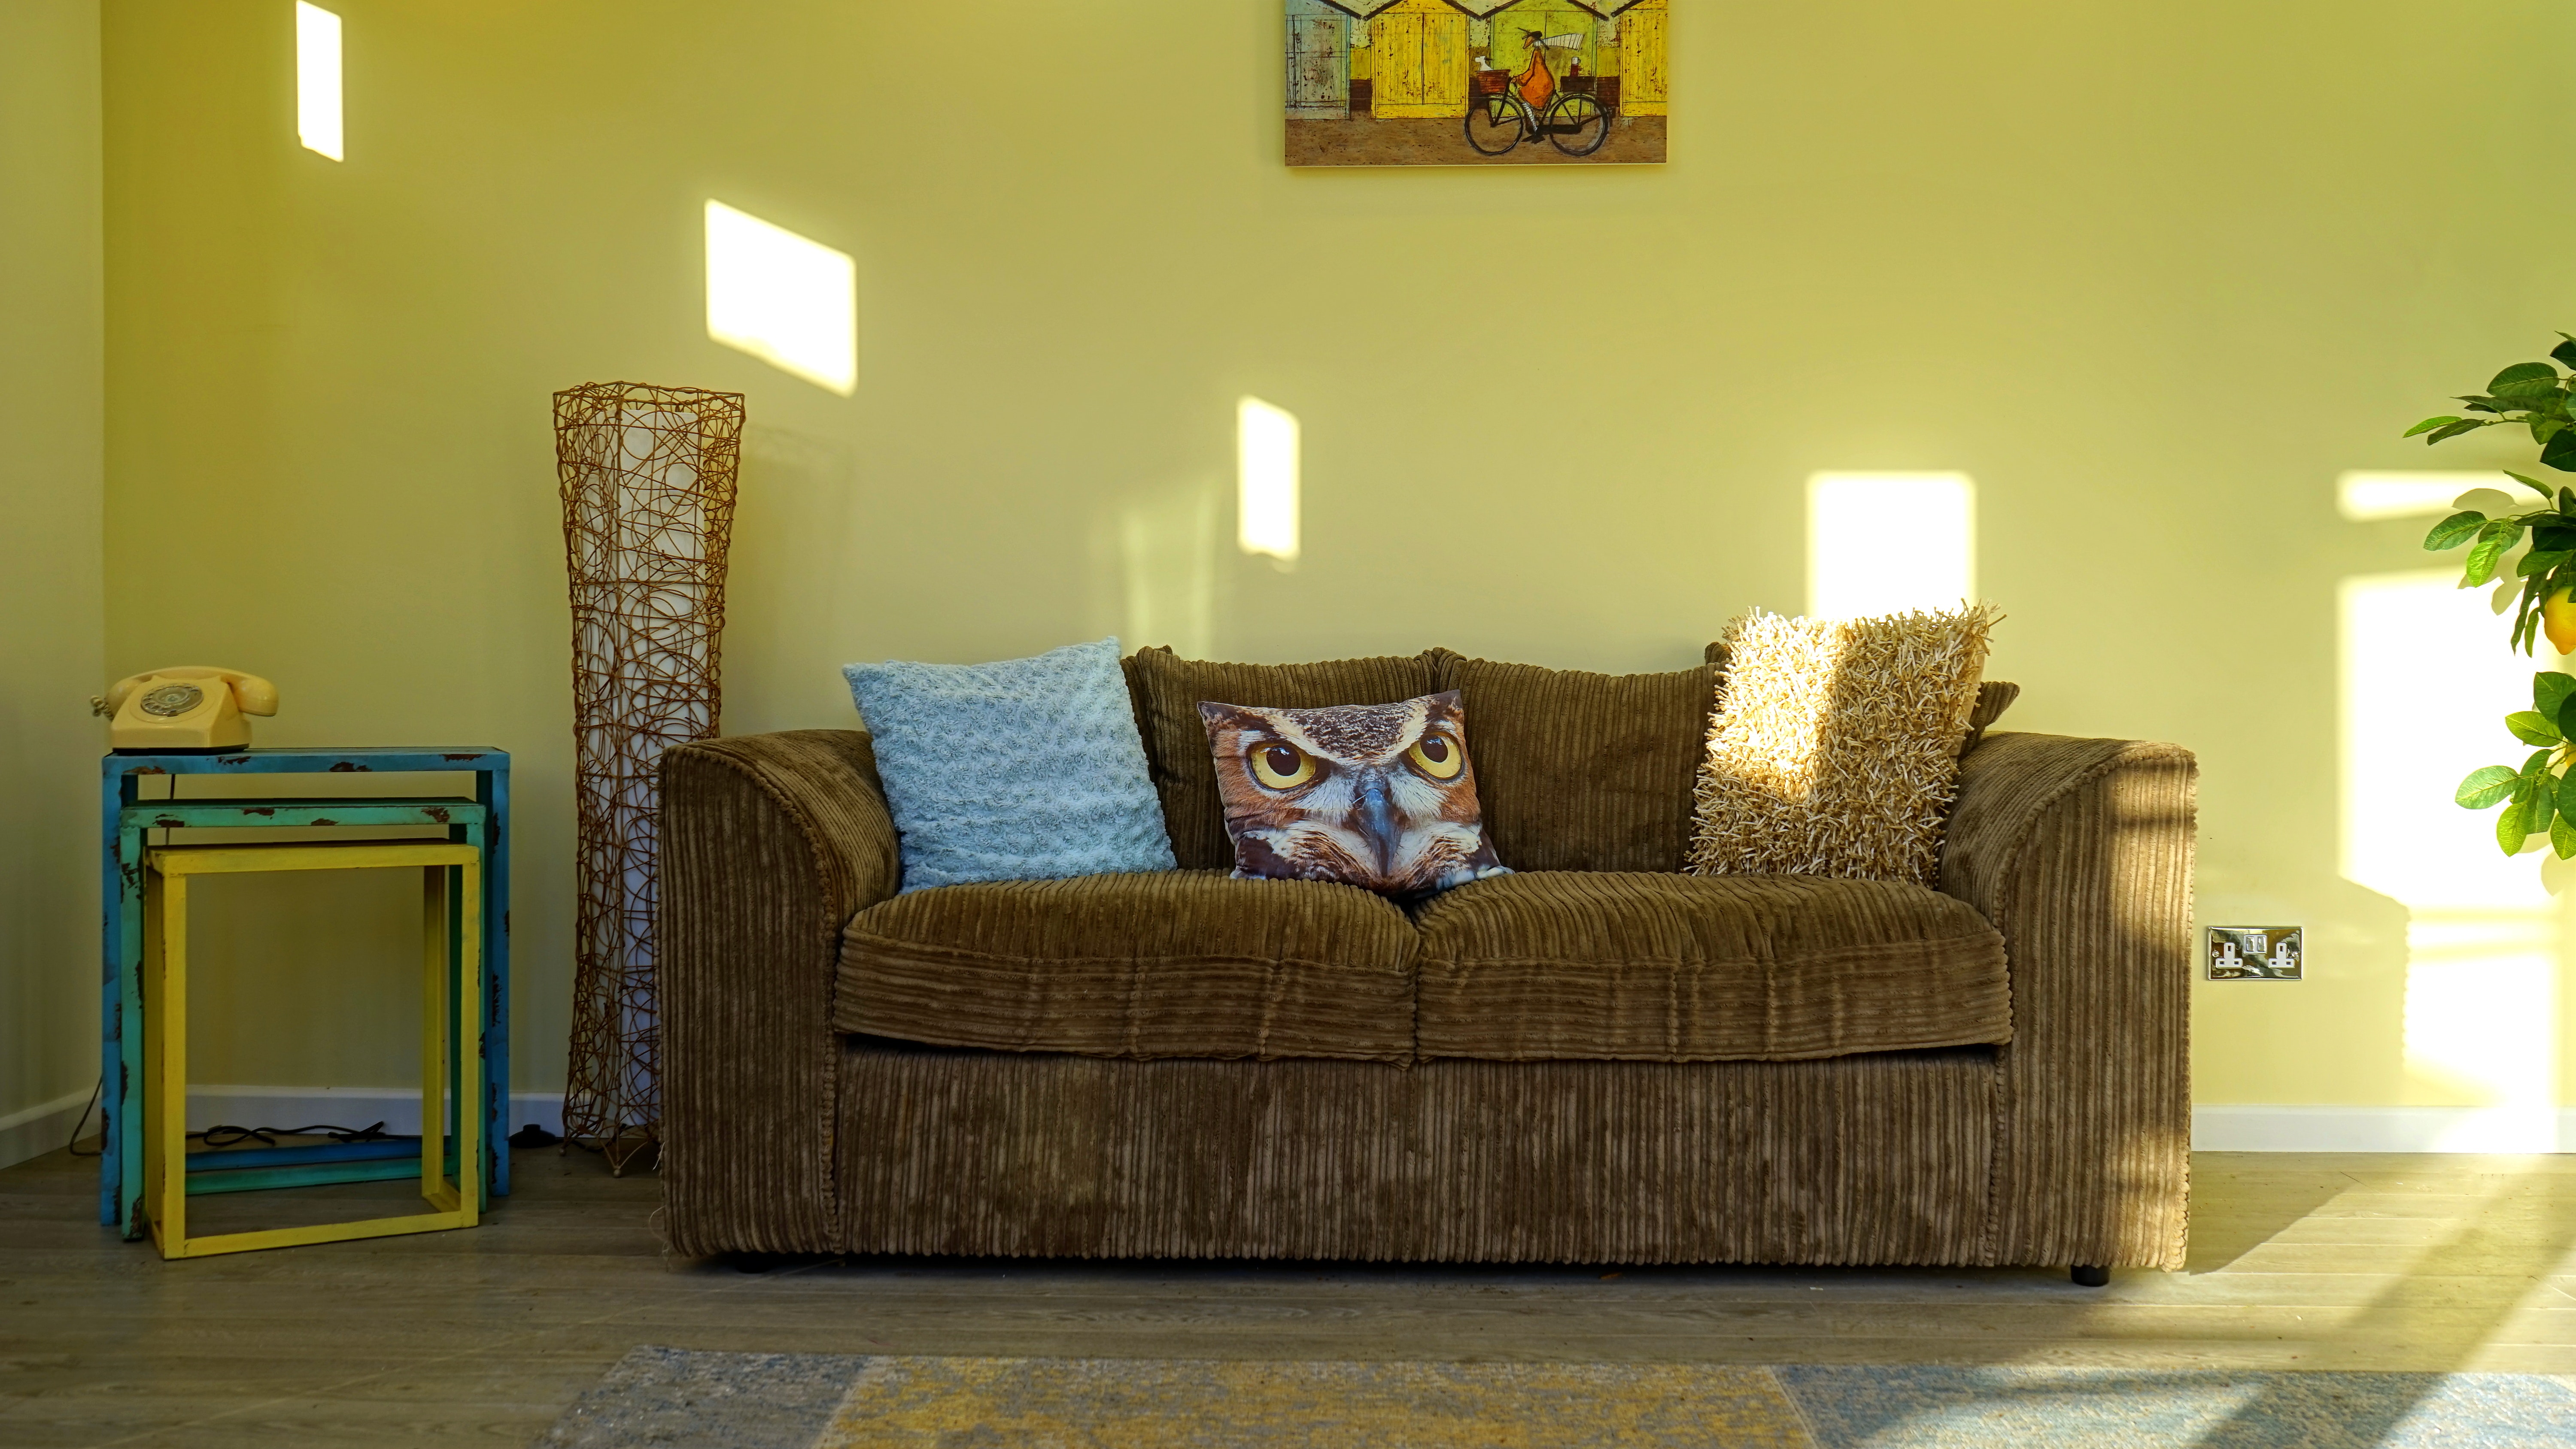
furniture, room, couch, living room, interior design, wall, property, yellow, floor, sofa bed, studio couch, bed, chair, home, house, comfort, loveseat, wood, hardwood, building, flooring, table, laminate flooring, futon, wood flooring, bedroom